Bell Rock Lighthouse

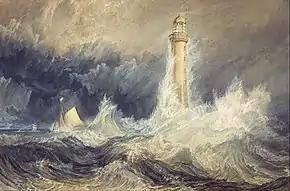
Watercolour of the lighthouse by J. M. W. Turner (1819), Scottish National Gallery

In September 1808 John Bonnyman, a stonemason, had to have a finger amputated following an accident with the beam crane on the Rock; as recompense for this mishap he was later appointed one of the first lighthouse keepers.